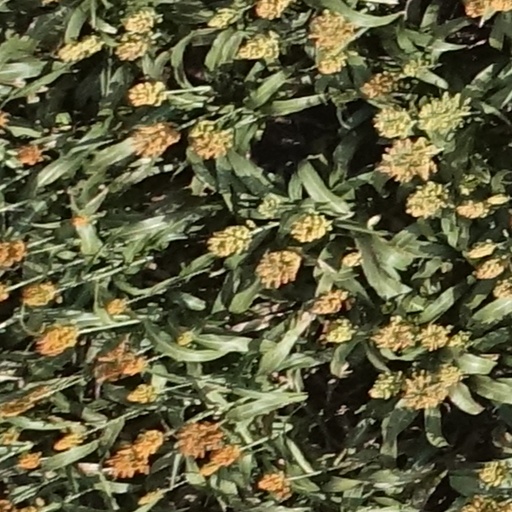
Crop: sorghum